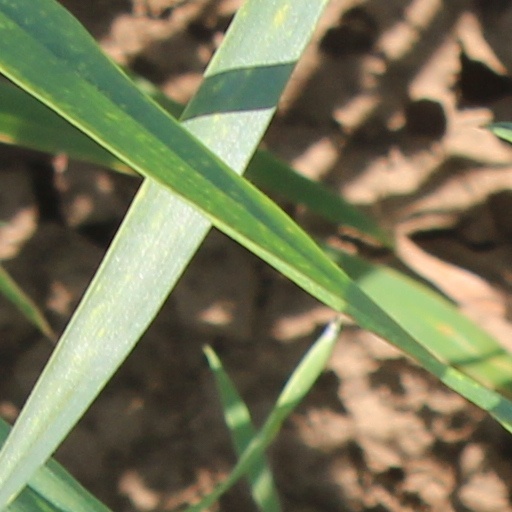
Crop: wheat